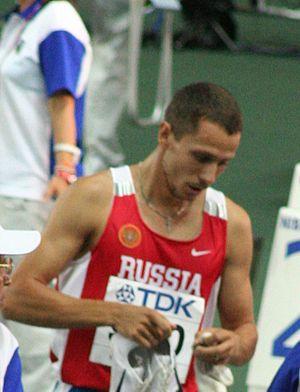
Yuriy Mikhailovich Borzakovskiy est un athlète russe spécialiste du 800 mètres. En avril 2015, il est nommé entraîneur de l'équipe d'athlétisme russe.